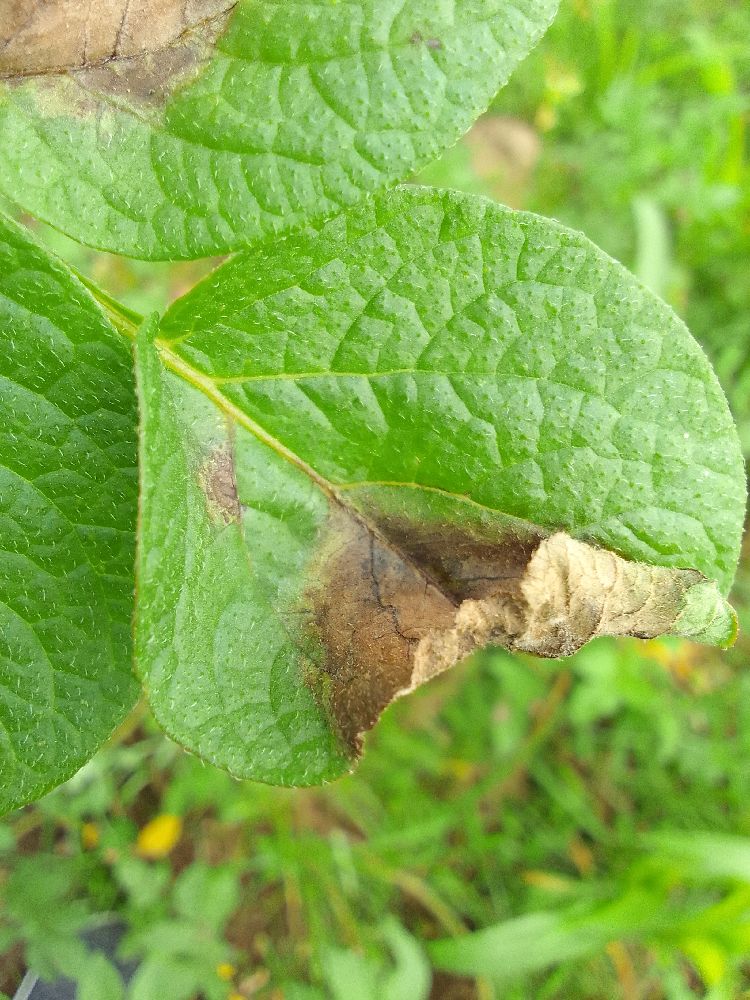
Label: Late blight